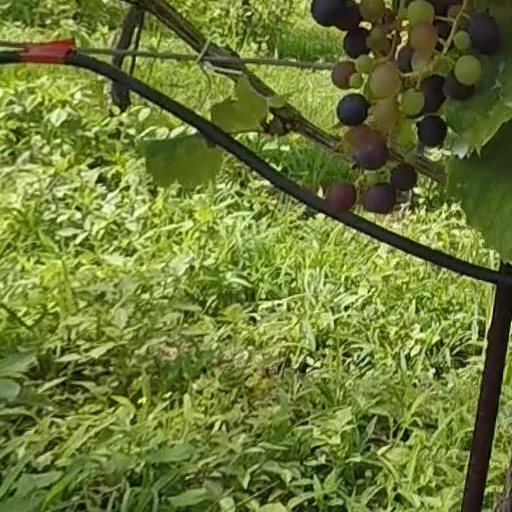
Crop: grape